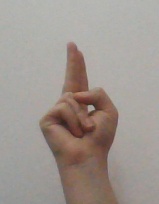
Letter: taa